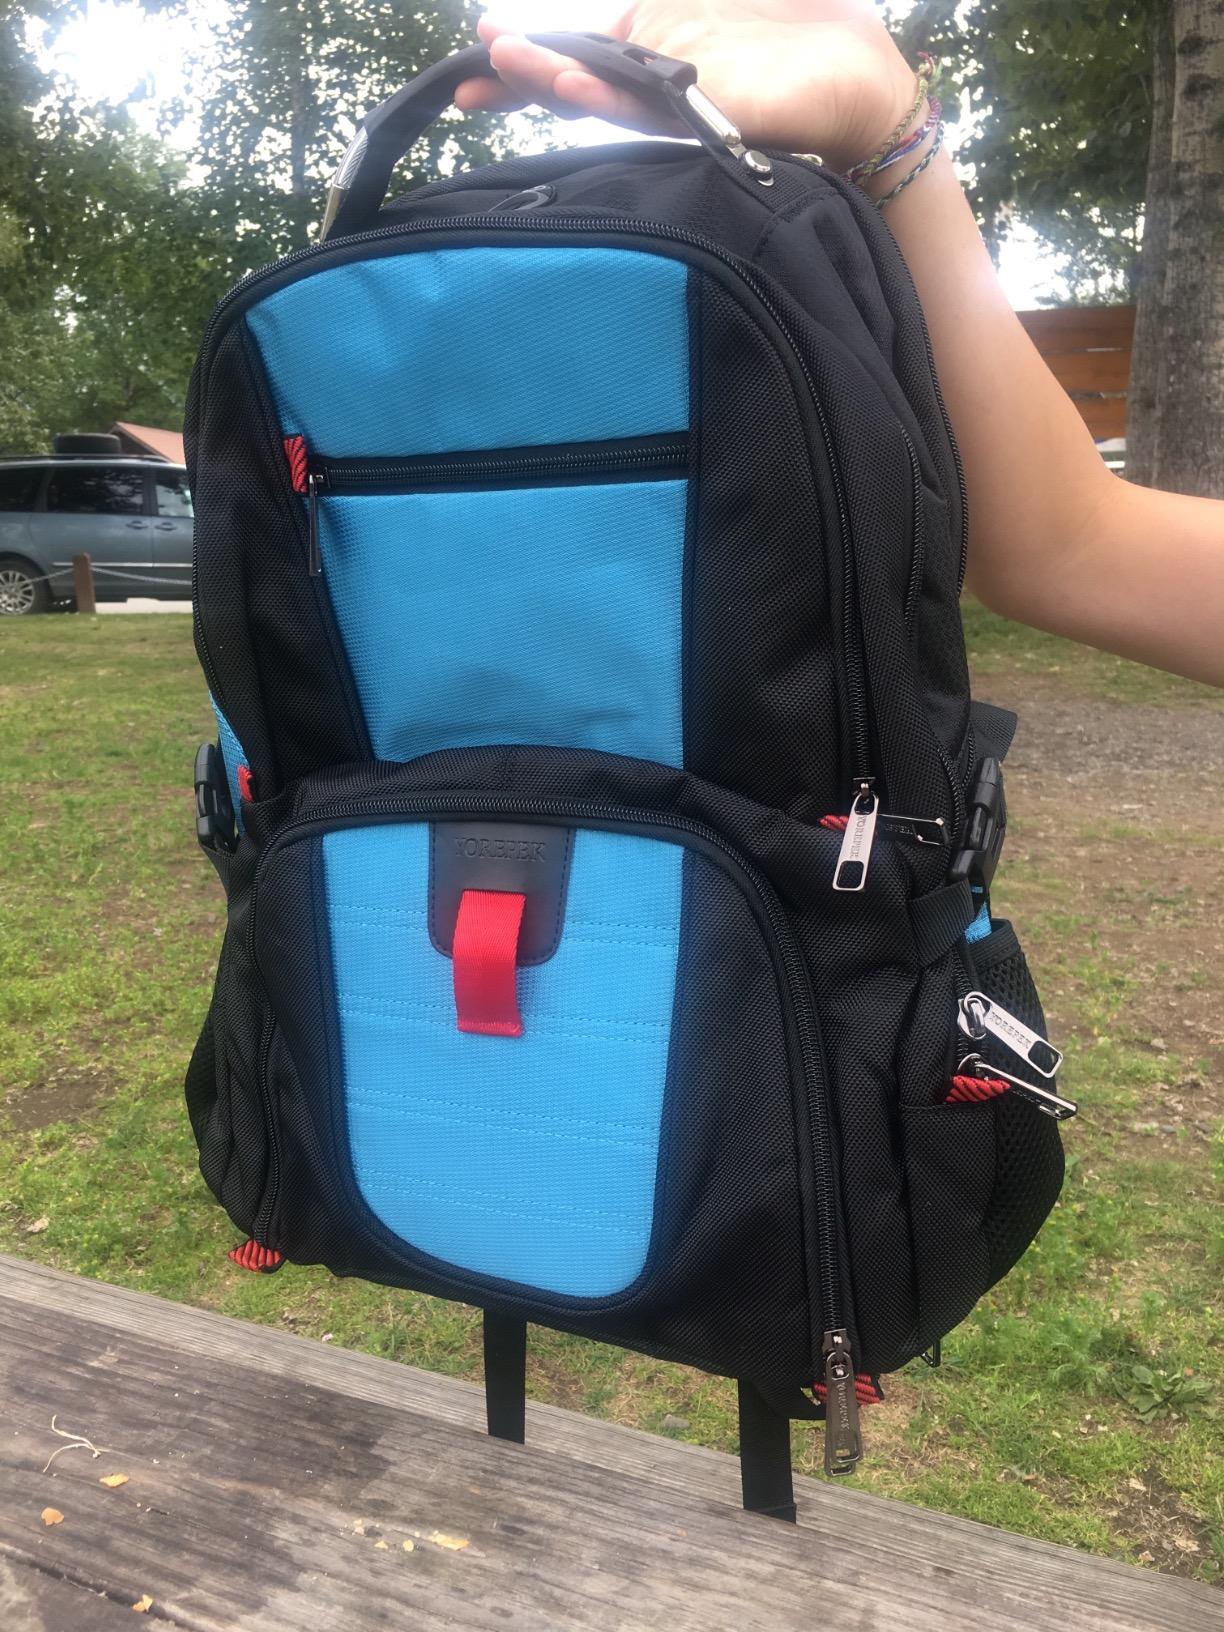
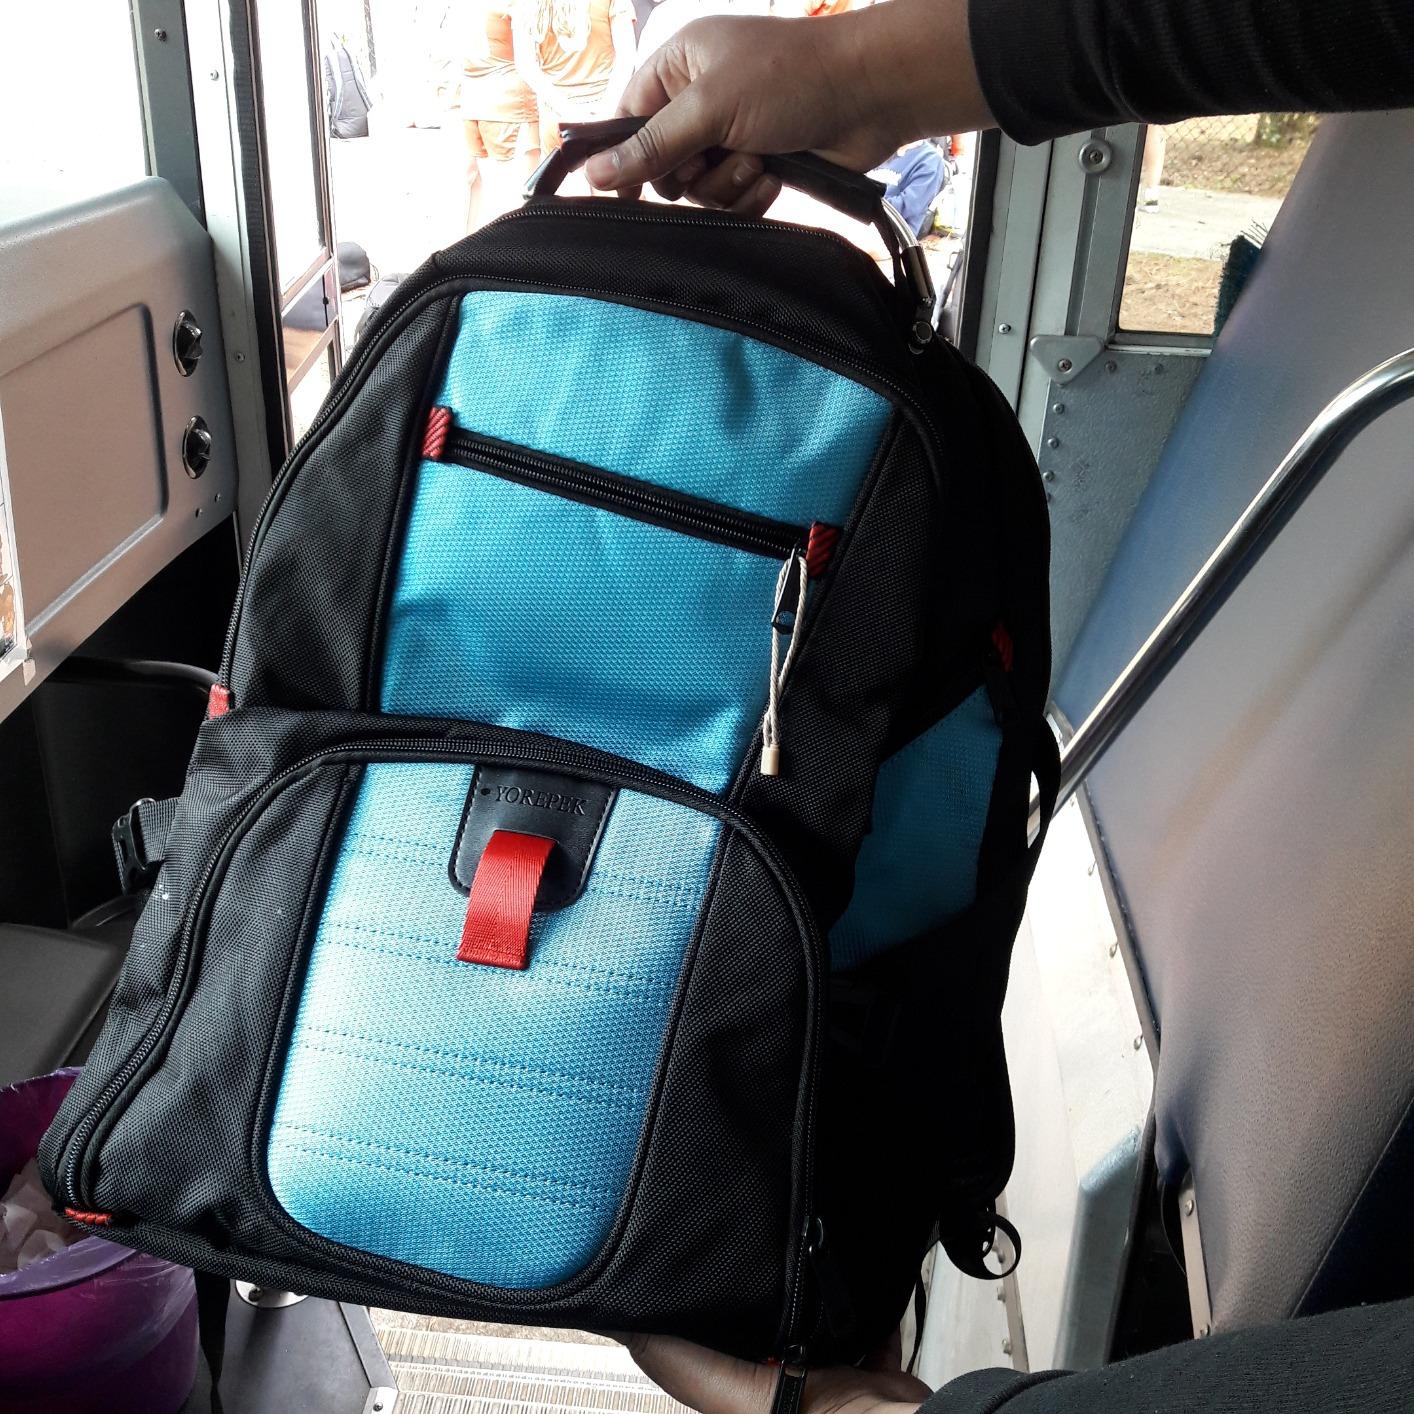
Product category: bag
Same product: yes